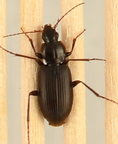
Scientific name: Calathus advena
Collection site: Rocky Mountains NEON (RMNP), plot RMNP_007